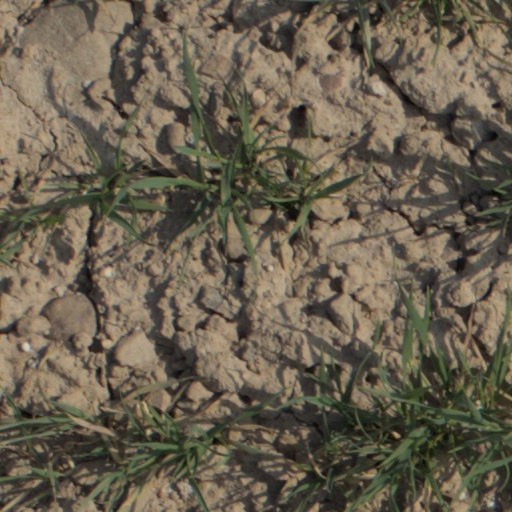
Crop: wheat